Soyuz TMA-10

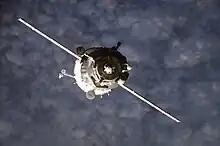
Soyuz TMA-10 spacecraft approaches the International Space Station.

Soyuz TMA-10 docked to the ISS on April 9, 2007 at 22:10 UTC, following two days of free flight. Its two Russian crew members remained on the station until the spacecraft's return to Earth in October 2007. Spaceflight participant Charles Simonyi returned to Earth aboard Soyuz TMA-9 on April 21, following eleven days of ISS handover operations.